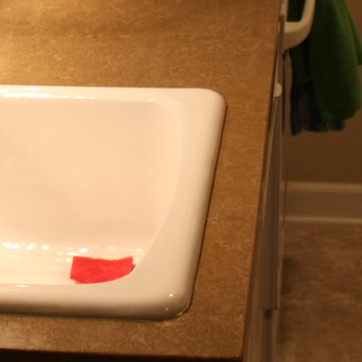
Material: ceramic